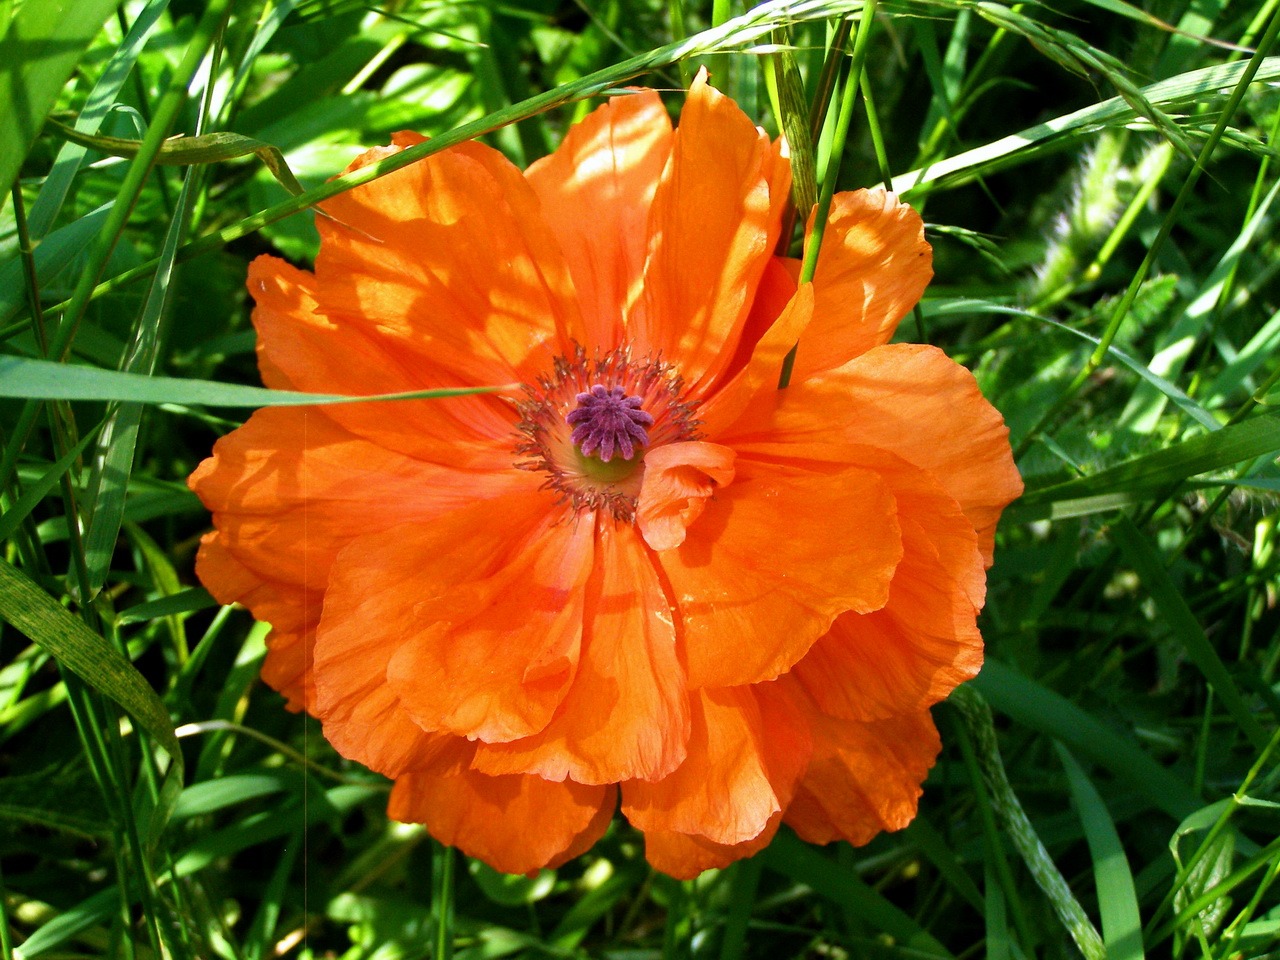
plant, meadow, flower, summer, orange, herb, botany, flora, wildflower, central, poppy, flowering plant, calendula, sulfur cosmos, annual plant, land plant